Yeramba

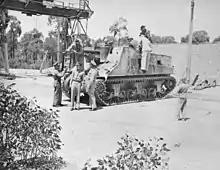
A group of officials inspecting the prototype Yeramba in 1949

A total of 14 vehicles underwent this conversion. Like many M3 medium tanks in Australia, the Yerambas were normally fitted with an additional cast armour plate of between 38 mm to 44 mm thickness bolted over the transmission housing and final drives on the nose of the vehicle. All of the Yerambas produced were issued to the 22nd Field Regiment, Royal Australian Artillery between 1950 and 1952 and based at Puckapunyal. The regiment subsequently adopted the Royal Australian Armoured Corps black beret with the Royal Australian Artillery cap badge, and were issued with AFV crewman's rubberised canvas soled boots. However, it was subsequently disbanded in 1957 and the Yerambas disposed of after being declared obsolete. They were never used operationally. Despite the gruelling labour associated with maintaining them, the Yeramba was considered a very good weapon by its crews.